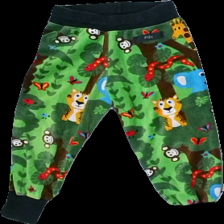
View: front
Type: Trousers
Category: Children
Brand: Not in the list
Brand text on label: Fliza
Colors: Green, Yellow, Brown, Multicolor
Material: 100% Cotton
Pattern: Other
Cut: Loose
Price range: 50-100
Recommended usage: Reuse
Description: Soft trousers with printed fabric